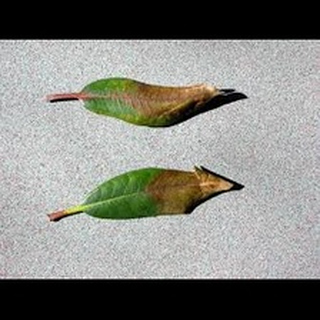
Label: wheat_common_root_rot